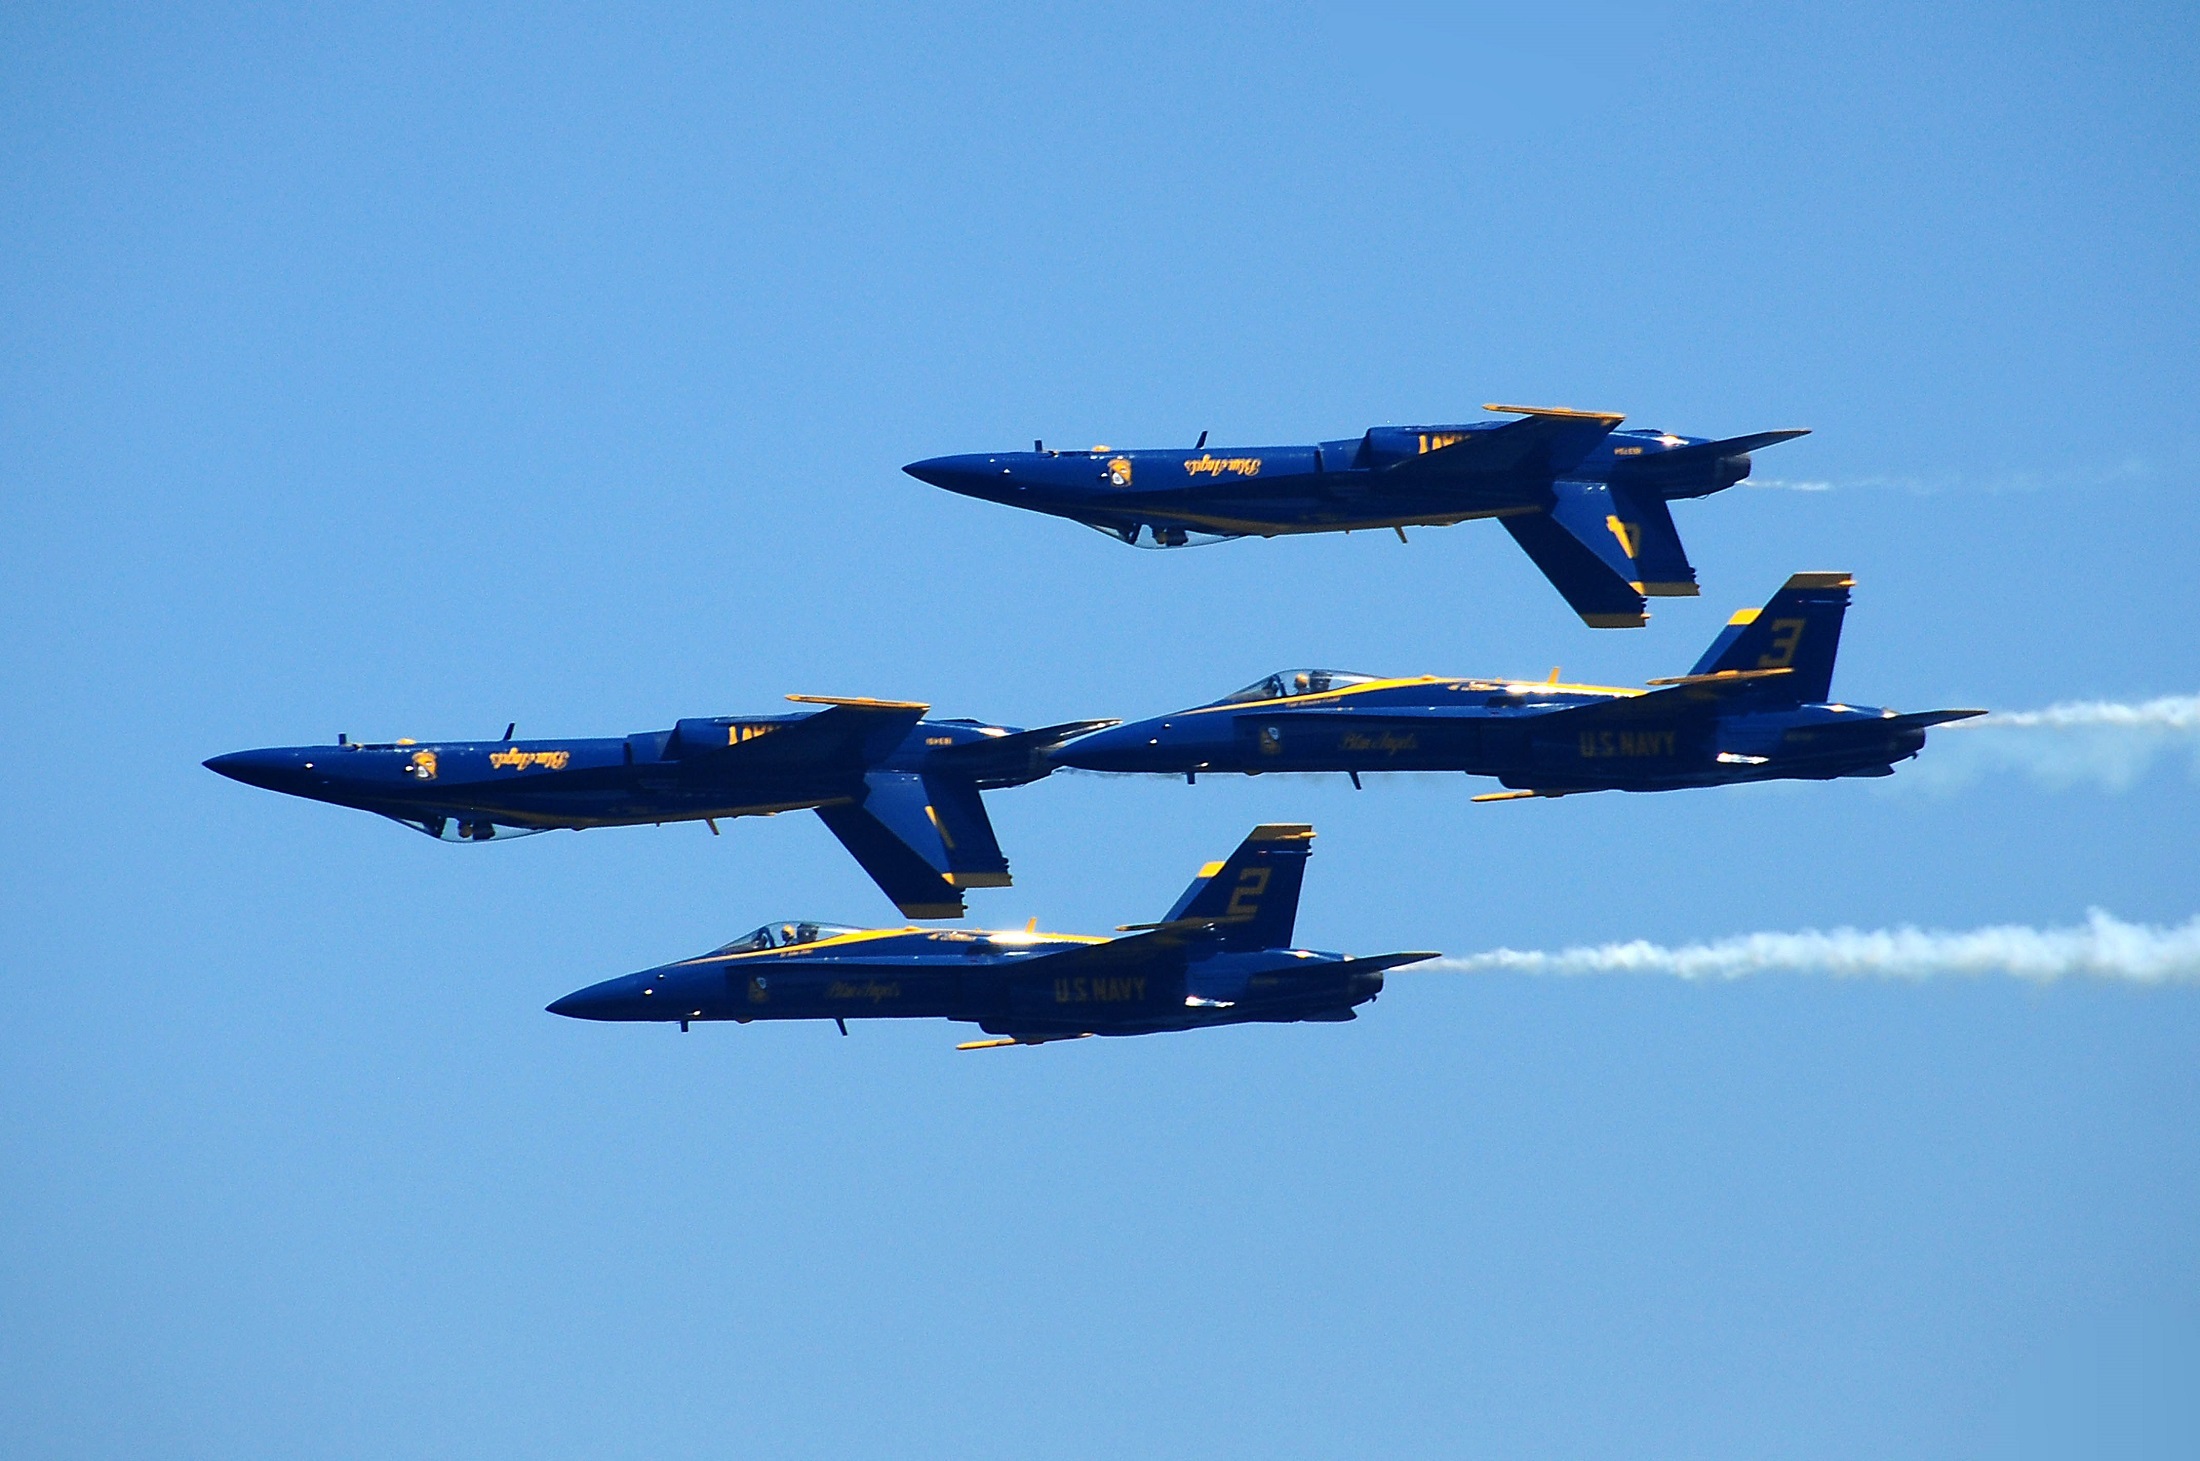
airplane, aircraft, jet, vehicle, airline, aviation, show, flight, training, team, airplanes, precision, navy, demonstration, sortie, planes, maneuvers, blue angels, air show, air force, jet aircraft, aerobatics, team work, fighters, fighter aircraft, military aircraft, atmosphere of earth, aircraft engine, general aviation